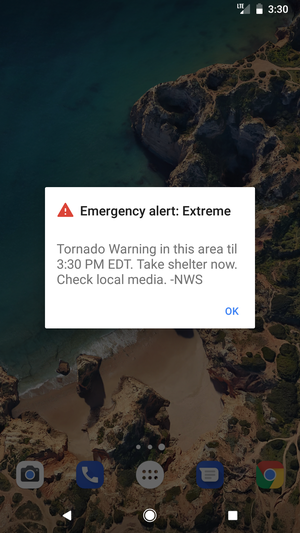
La diffusion cellulaire, est une technique qui permet d'envoyer via un réseau de téléphonie mobile le même message à tous les abonnés inscrits à ce service, à l'intérieur d'une zone géographique donnée. Elle est habituellement utilisée pour la diffusion d'alertes météorologiques, d'informations sur l'état des routes, la région locale, les hôpitaux les plus proches, etc.